Forst (Hunsrück)

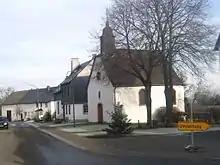
Chapel and main street

Forst (Hunsrück) is an – a municipality belonging to a , a kind of collective municipality – in the Cochem-Zell district in Rhineland-Palatinate, Germany. It belongs to the "Verbandsgemeinde" of Zell, whose seat is in the municipality of Zell an der Mosel. It is not to be confused with Forst (Eifel), which lies in the same district. The Forst that this article deals with has distinguished itself with the official tag “(Hunsrück)” since 1 June 1970.